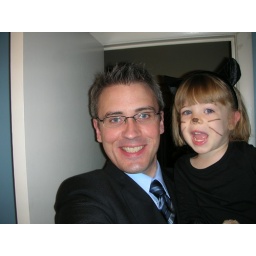
Maya in her cat suit and Daddy in his monkey suit